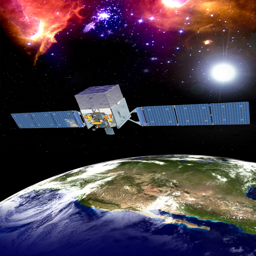
artist 's conception of the satellite